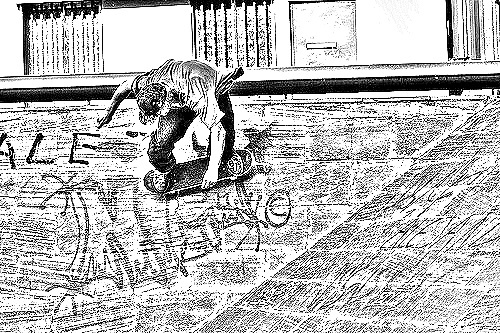
Portrait style: Sketch Portrait